William Wilson (mayor)

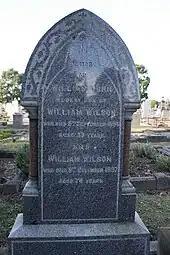
Headstone for Wilson and his son William John in the Linwood cemetery

Before 1916, elections for Christchurch City Council were held annually. He was elected onto the town and later city council four times: in 1862, 1867, 1868 and 1878. In 1867, he was nominated for a position on the city council by a current city councillor, the publican George Ruddenklau. In the subsequent council meeting, it was again Ruddenklau who nominated (or seconded; sources differ) Wilson as chairman of the town council, and he was declared elected without other nominations being put forward. The town council held a meeting on 10 June 1868 to elect its first mayor. In those days, the councillors elected one of their group as mayor, i.e. the position was not elected at large (by the voting public) as is the case today. The following councillors attended the meeting: William Wilson, James Purvis Jameson, T. Tombs, George Ruddenklau, Henry Thomson, W. A. Sheppard, W. Calvert and John Anderson, who chaired the meeting. Thomson moved that Wilson be elected as the first mayor of Christchurch, and Tombs seconded the motion. The chairman put the motion to the meeting and it was carried unanimously. With the meeting, the council had brought itself under the Municipal Corporations Act 1867.